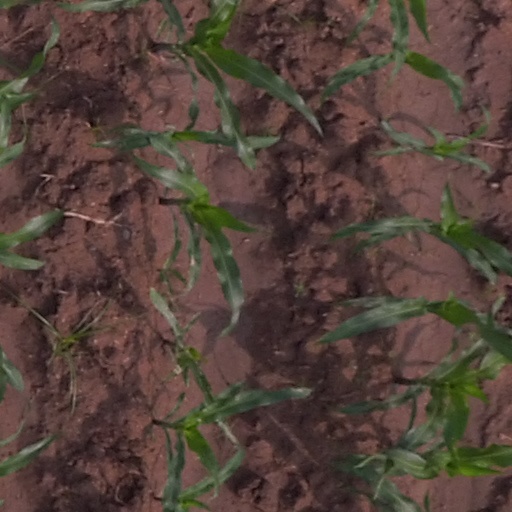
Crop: maize; corn